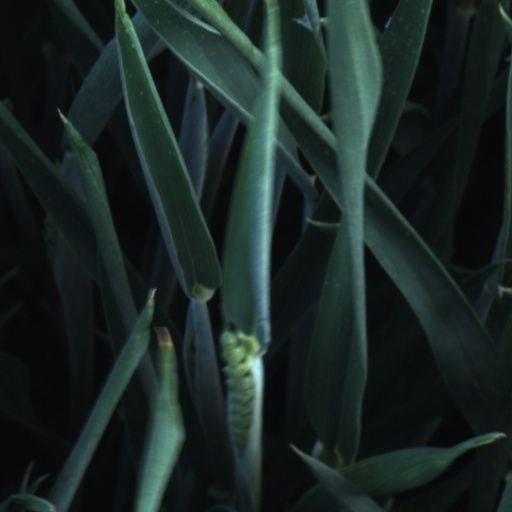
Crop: wheat